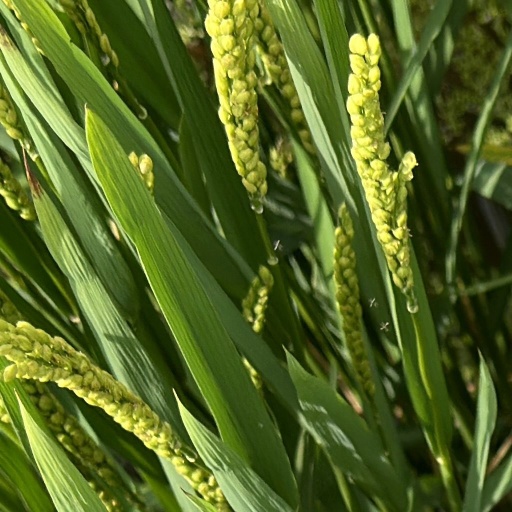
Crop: rice